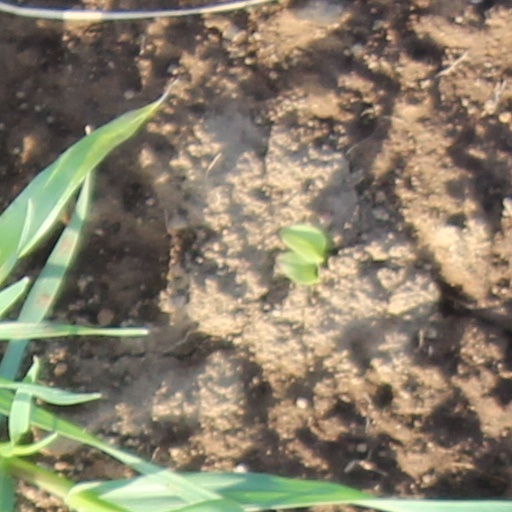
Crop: wheat